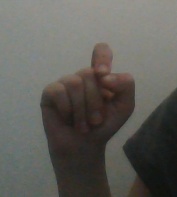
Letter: fa